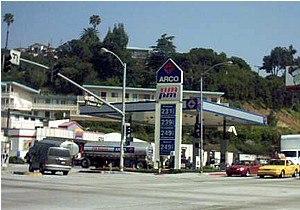
L'Atlantic Richfield Company est une compagnie pétrolière américaine ayant des activités aux États-Unis, en Indonésie, en mer du Nord et en mer de Chine méridionale. Elle possède plus de 1 300 stations service dans l'ouest des États-Unis.